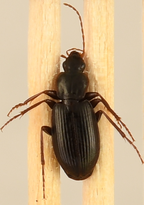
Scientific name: Calathus advena
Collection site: Rocky Mountains NEON (RMNP), plot RMNP_012